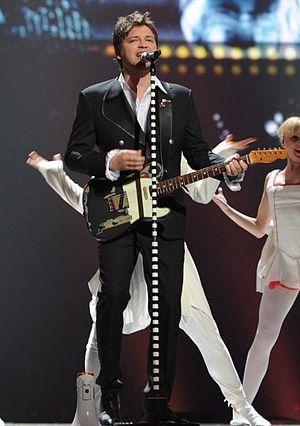
Vlatko Ilievski, en macédonien : Влатко Илиевски, né le 2 juillet 1985 à Skopje et mort le 6 juillet 2018 dans la même ville est un chanteur macédonien.